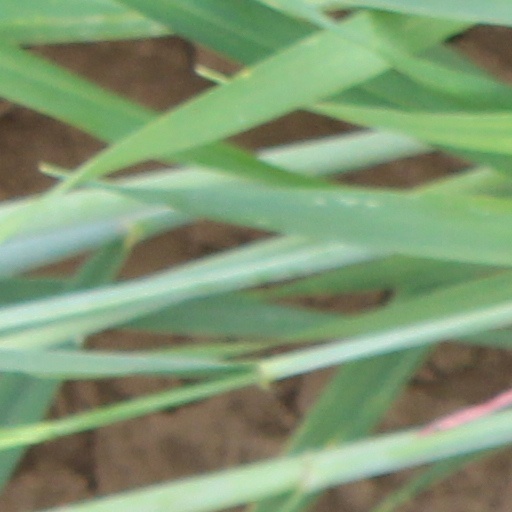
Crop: wheat